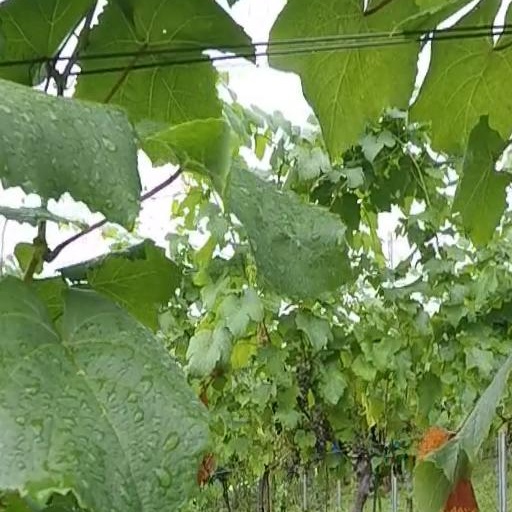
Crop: grape